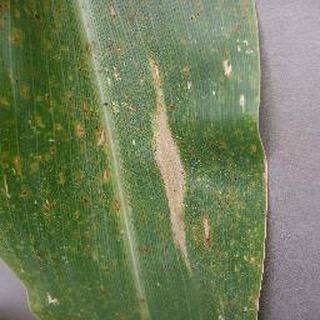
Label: corn_northern_leaf_blight